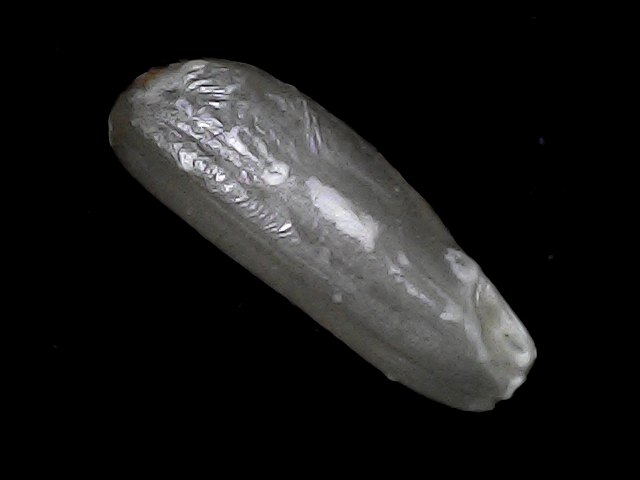
Rice variety: BD49